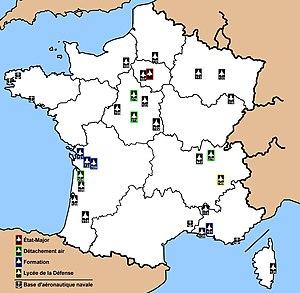
Carte des bases aériennes situées en France métropolitaine en 2018
Primitivement sous la forme de « champs d'aviation », les bases aériennes françaises existent depuis le début du XXᵉ siècle. Dénommées ainsi depuis la création officielle de l'Armée de l'air en 1933, en expansion jusqu'aux années 1950, elles connaissent depuis une politique drastique de réduction, en nombre comme en moyens.